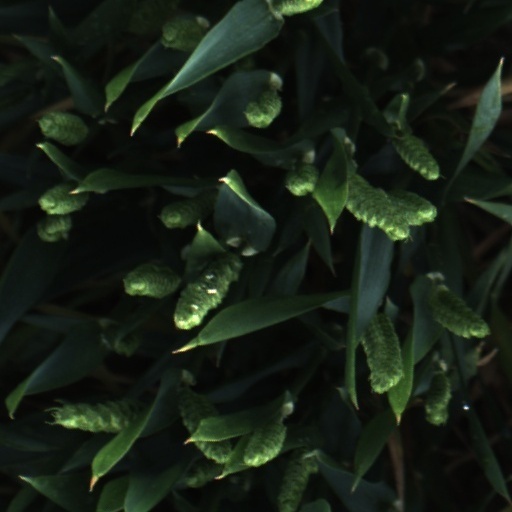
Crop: wheat